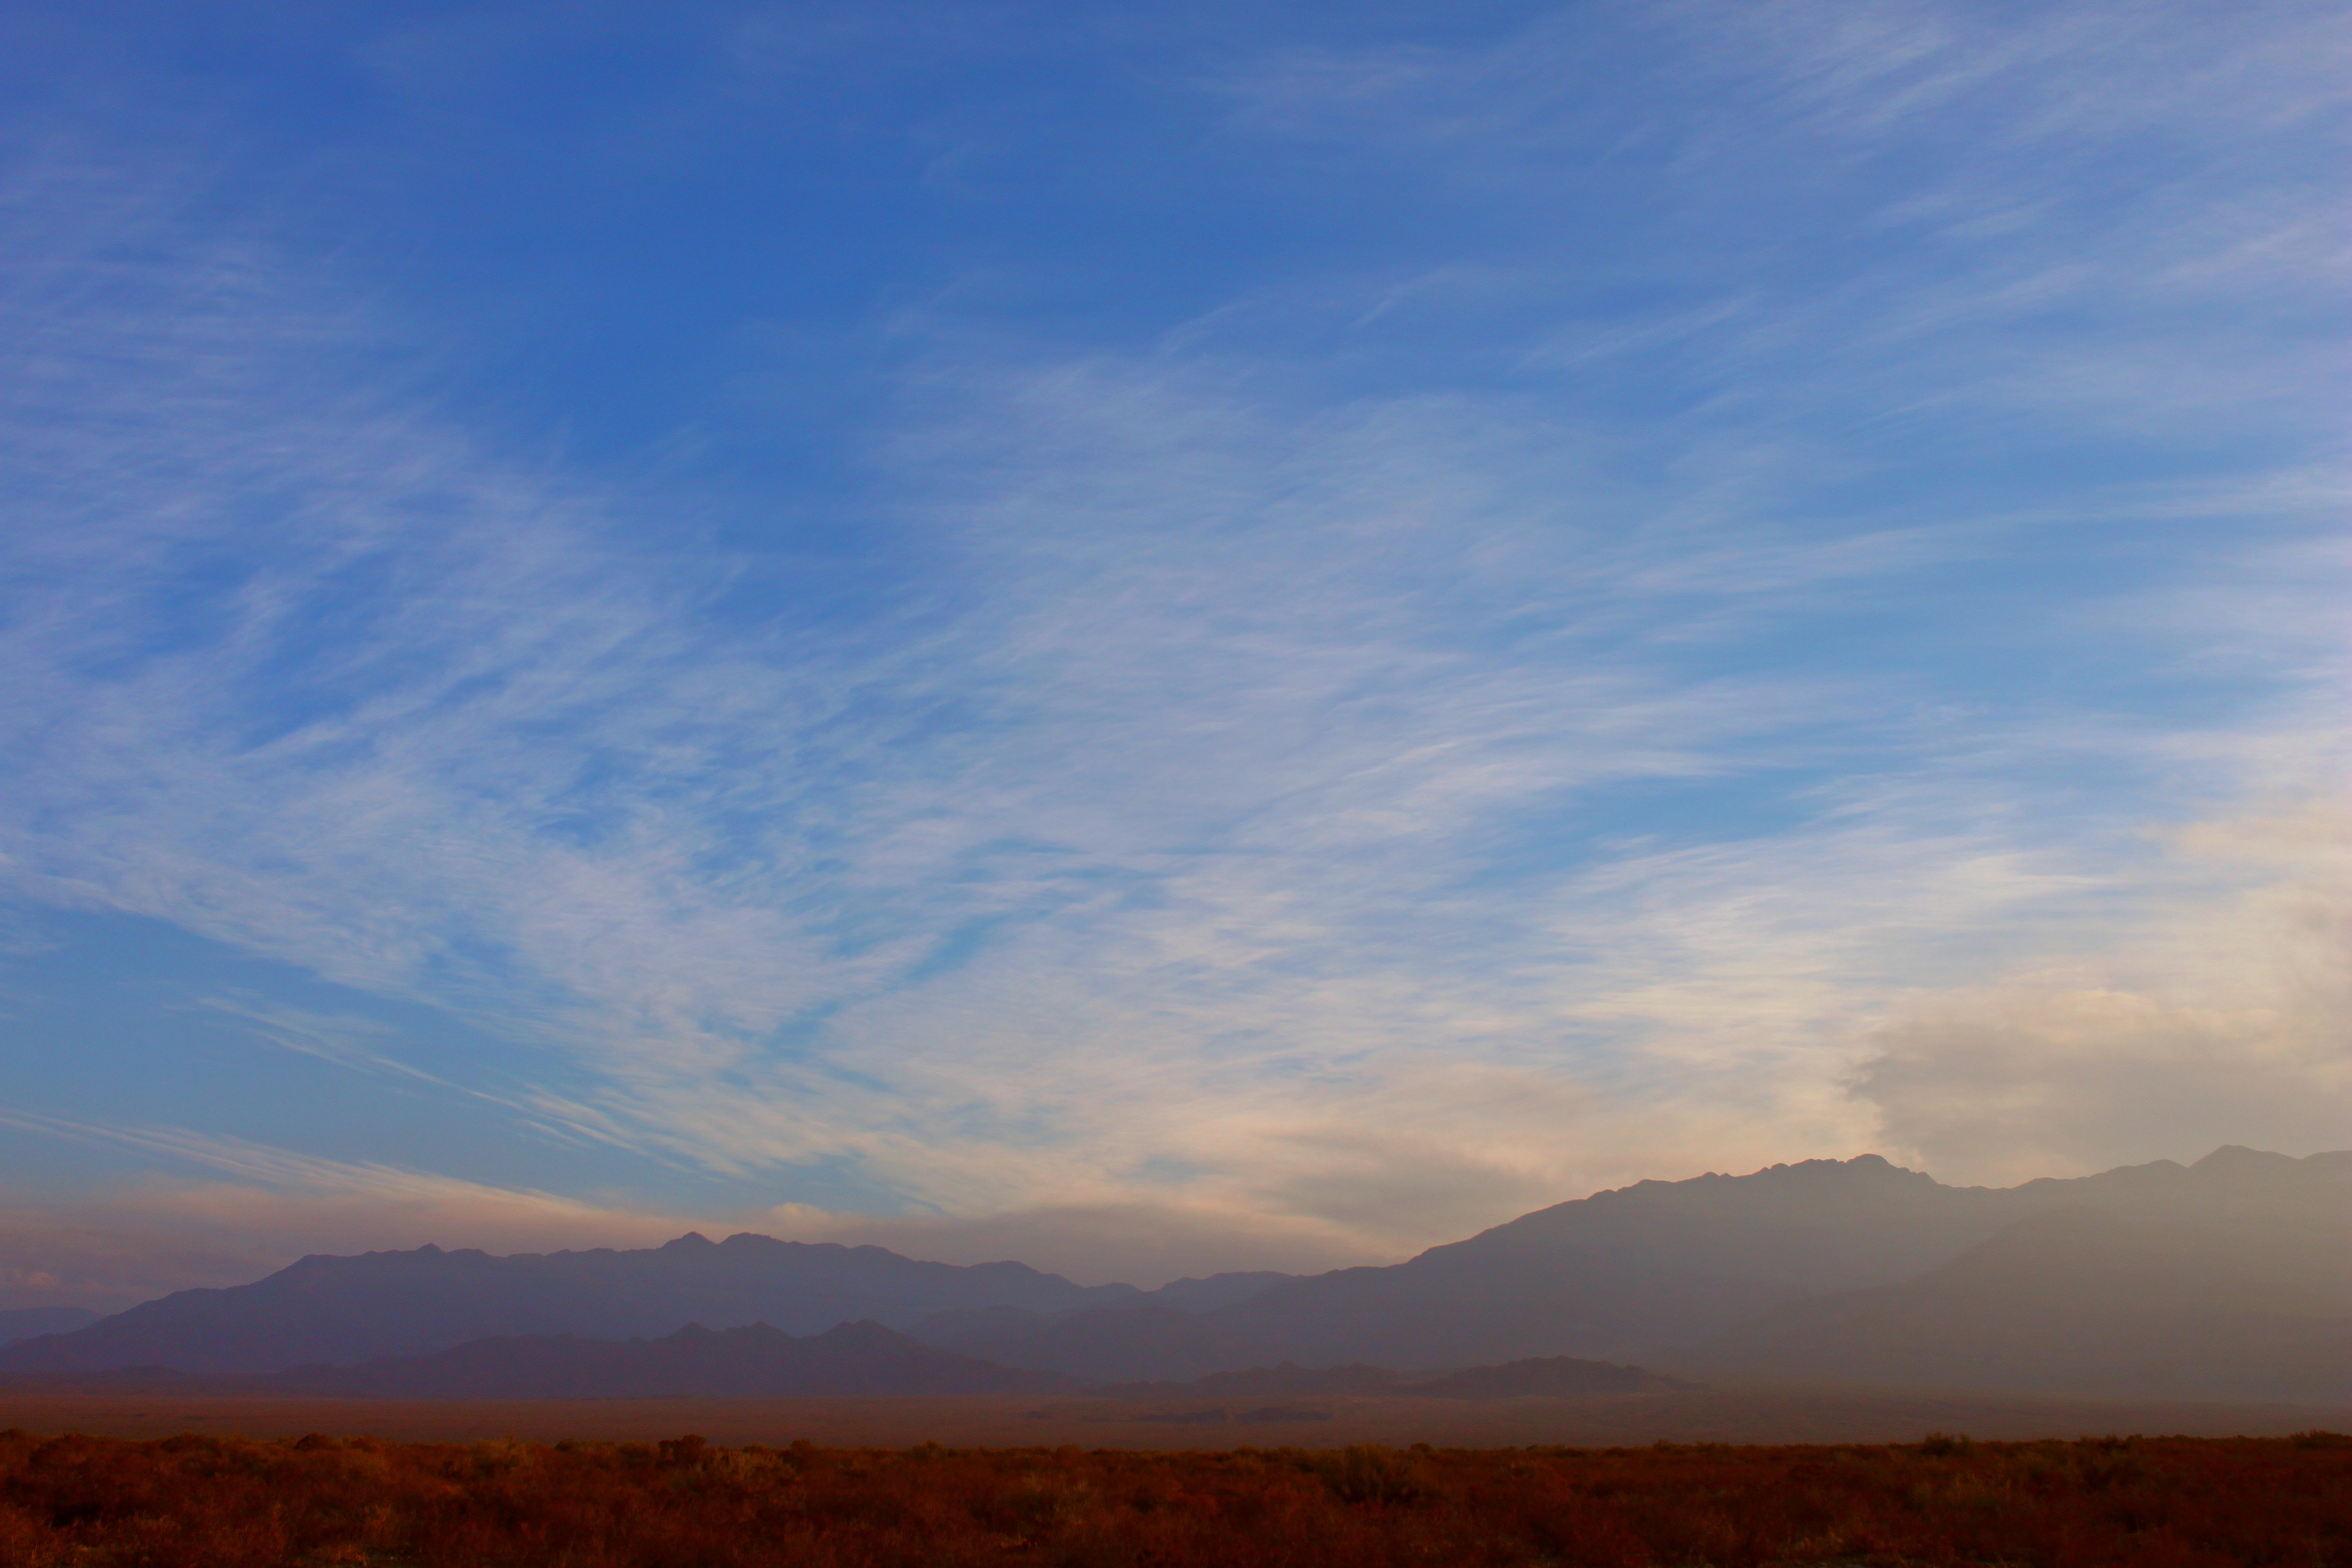
landscape, horizon, mountain, cloud, sky, sunrise, sunset, prairie, morning, hill, dawn, valley, dusk, evening, blue, plain, clouds, grassland, plateau, atmospheric phenomenon, mountainous landforms